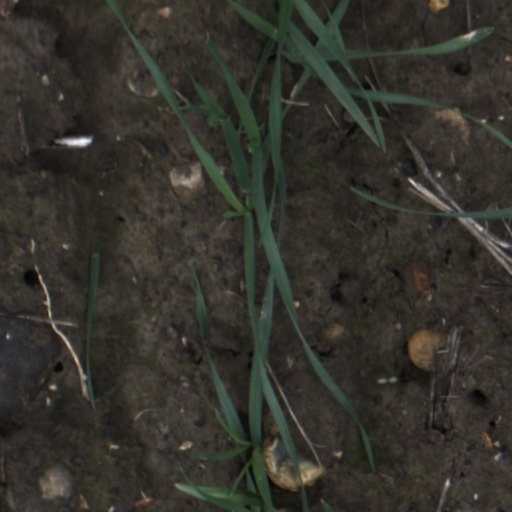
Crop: wheat